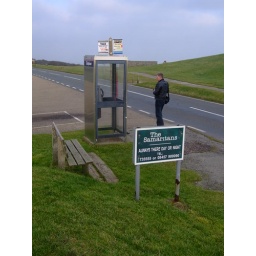
Possibly the most famous phone box in England